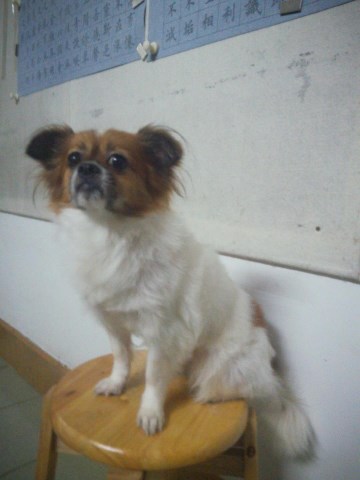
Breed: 806-n000129-papillon